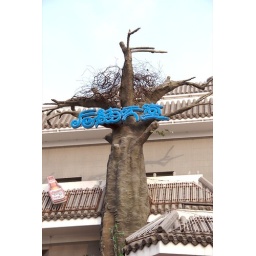
The sign of a bar named as &amp;quot;Heaven in HouHai&amp;quot;, but the fake tree looks like &amp;quot;Hell in HouHai&amp;quot; :D